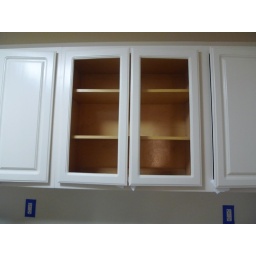
Waiting for the glass that will go above the sink